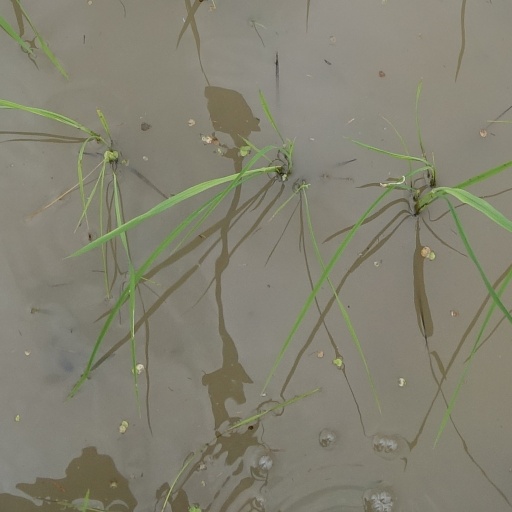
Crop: rice